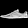
Label: Sneaker